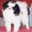
Label: dog